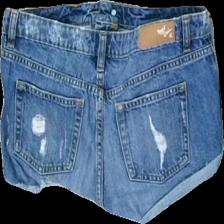
View: back
Type: Shorts
Category: Ladies
Brand: Never Denim Låg
Brand text on label: Basic U collection
Colors: Blue
Material: 100% cotton
Cut: Regular
Size: S
Season: All
Trend: Denim
Holes: Minor
Price range: <50
Recommended usage: Export